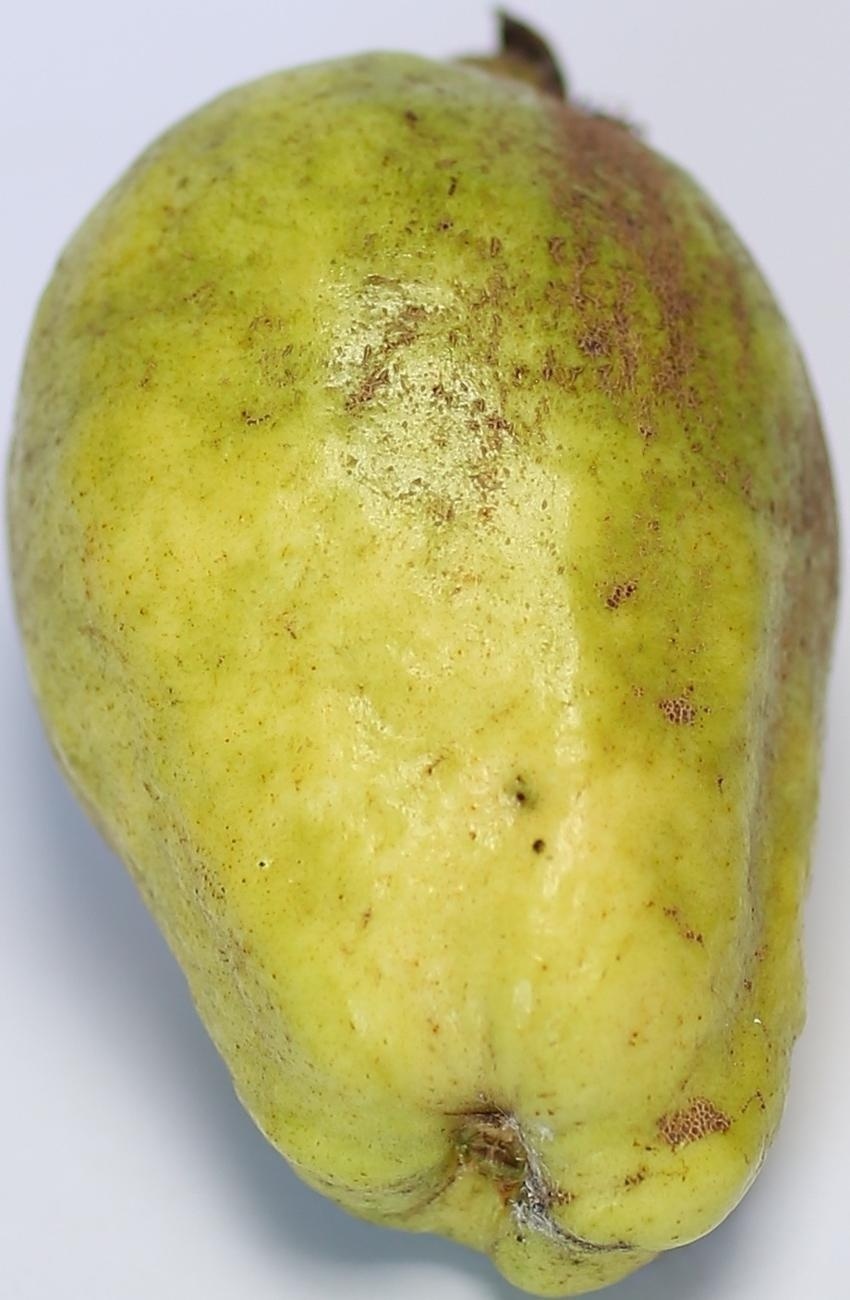
Maturity: mature-green
Variety: thadhrami